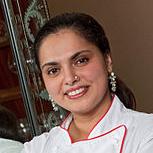
Age: 35